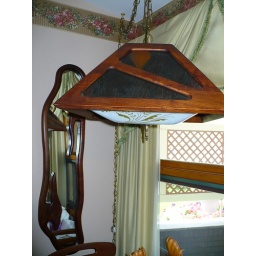
Wondrous lamp and mirror by Myron